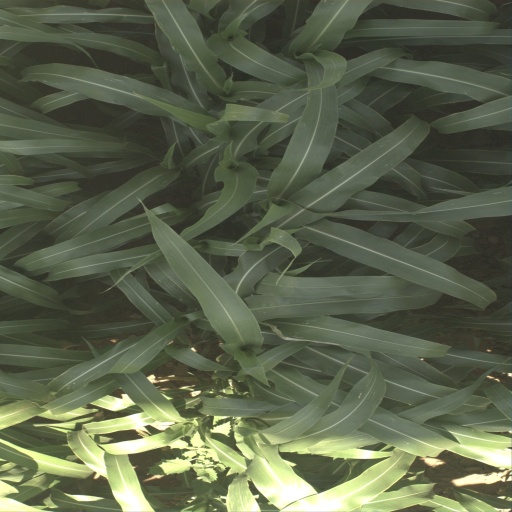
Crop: sorghum